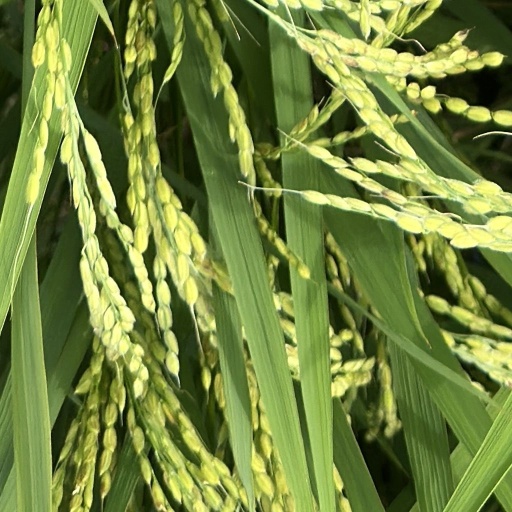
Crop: rice